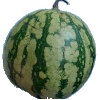
Label: Watermelon 1